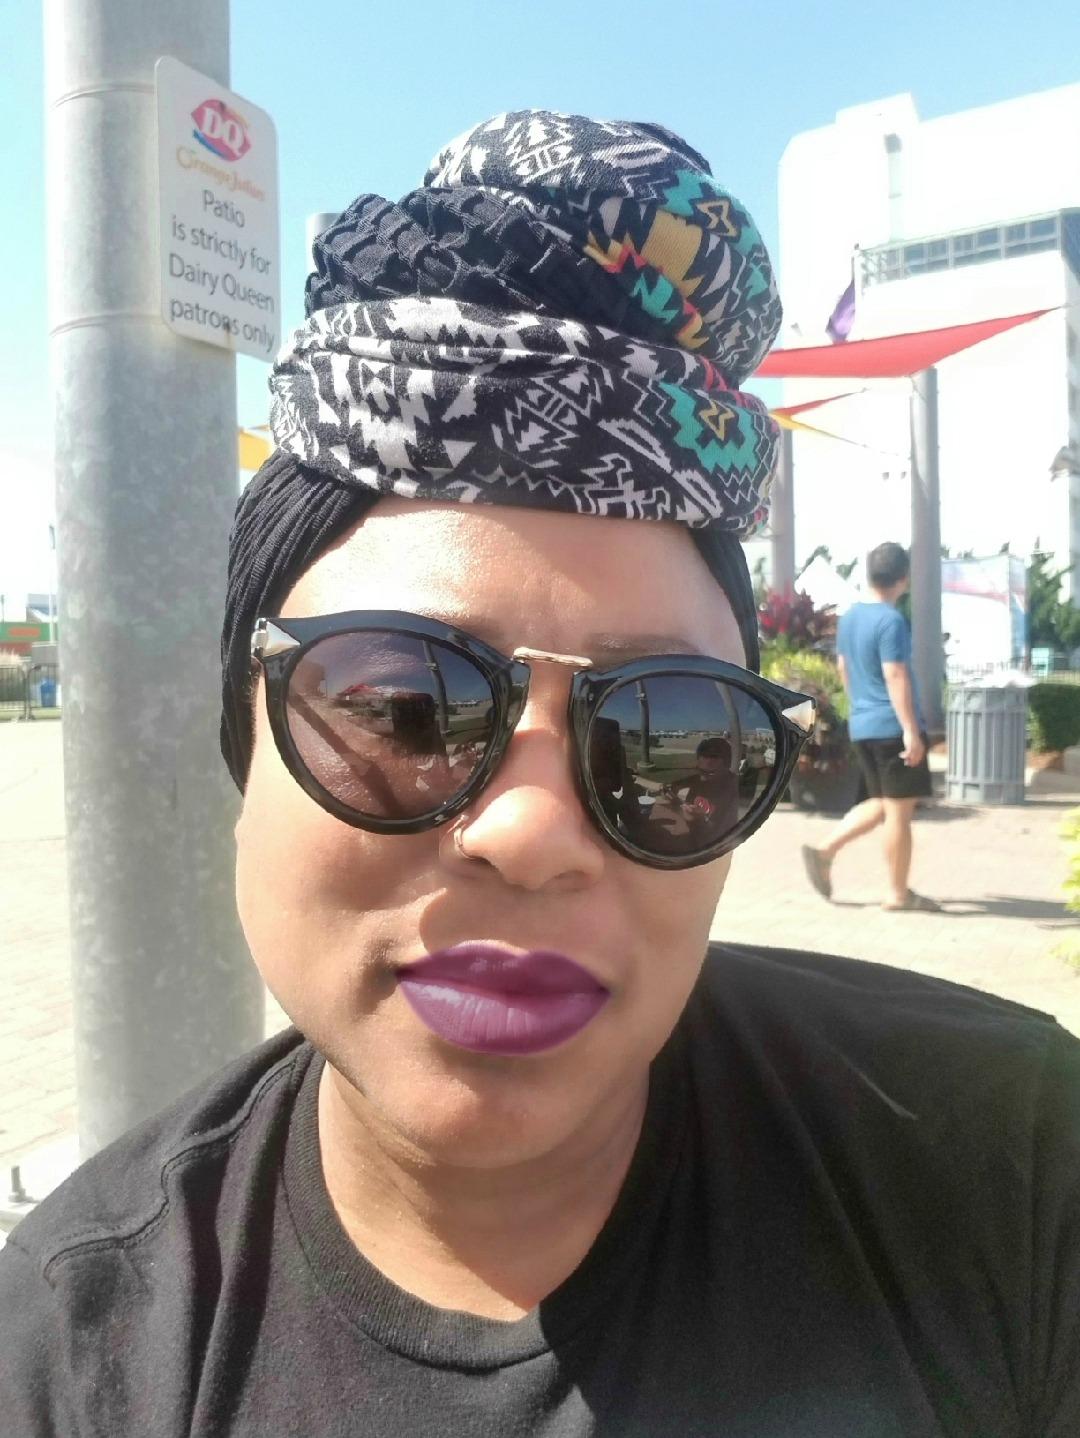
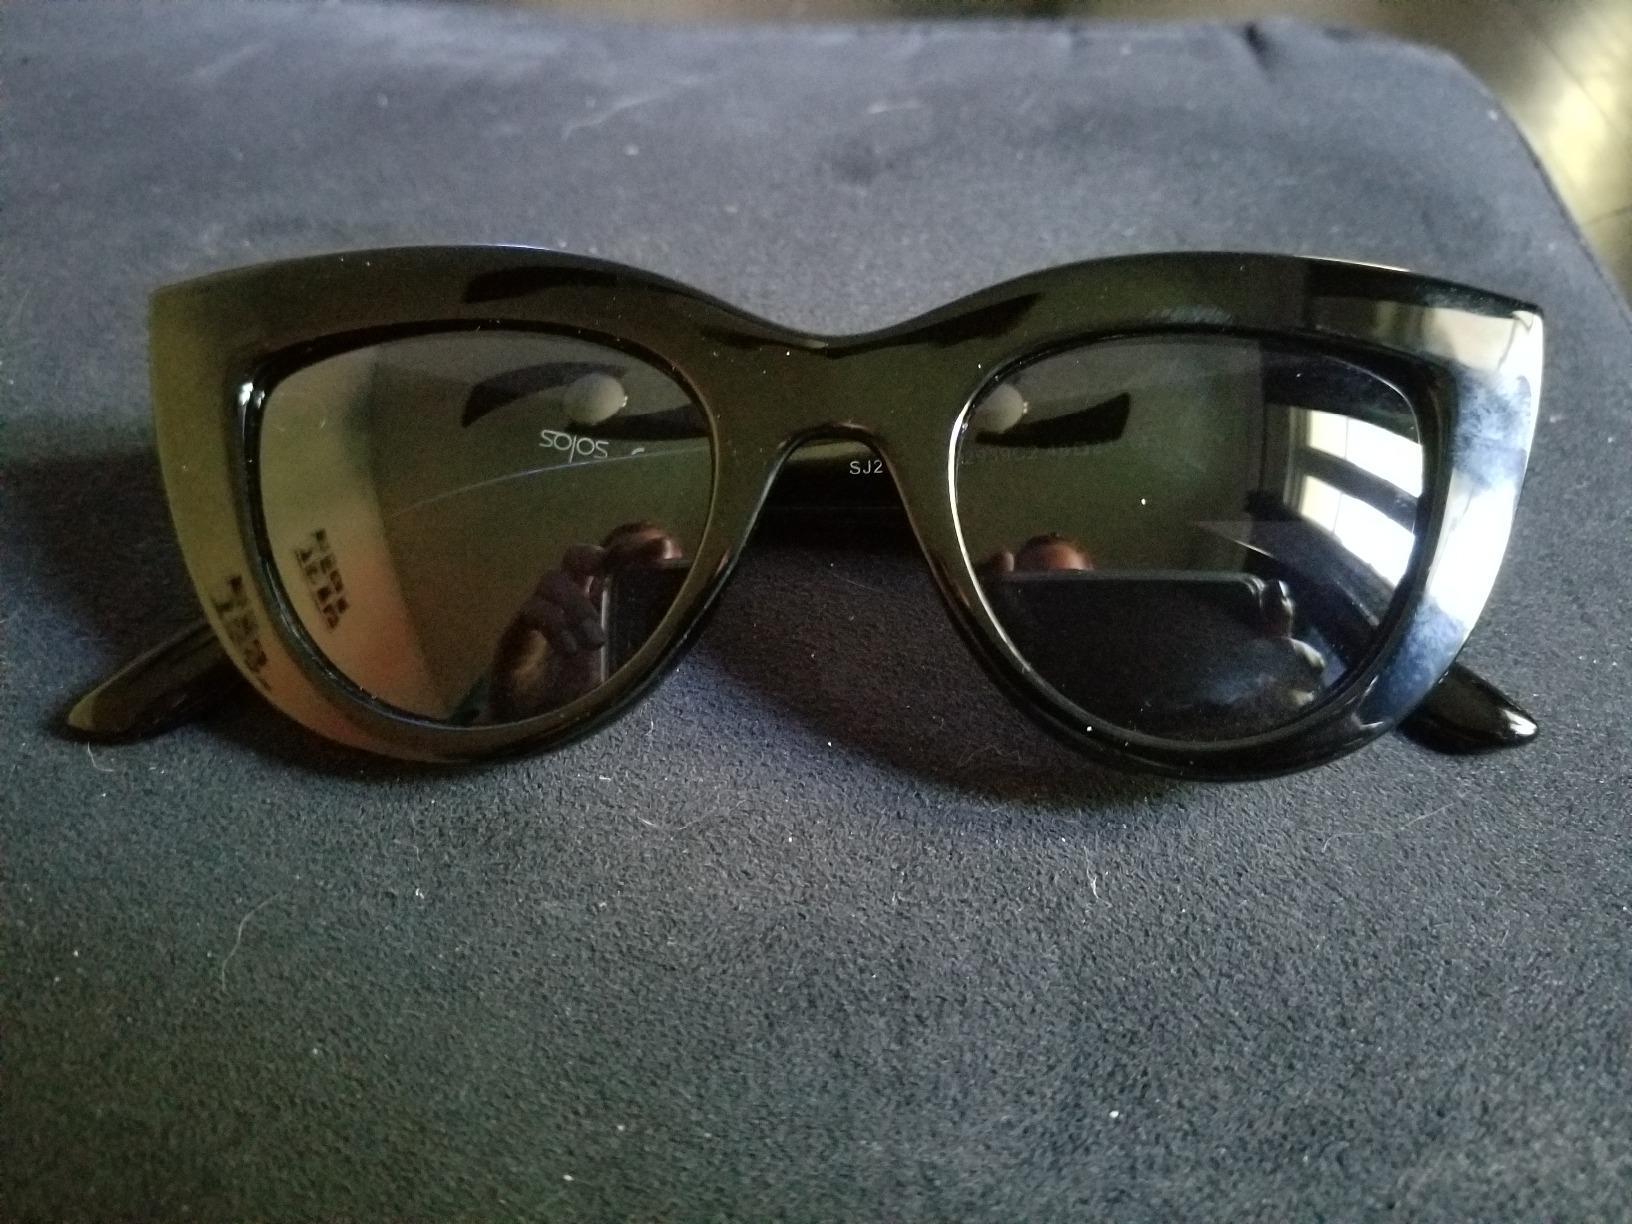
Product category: accessories_sunglasses
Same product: no